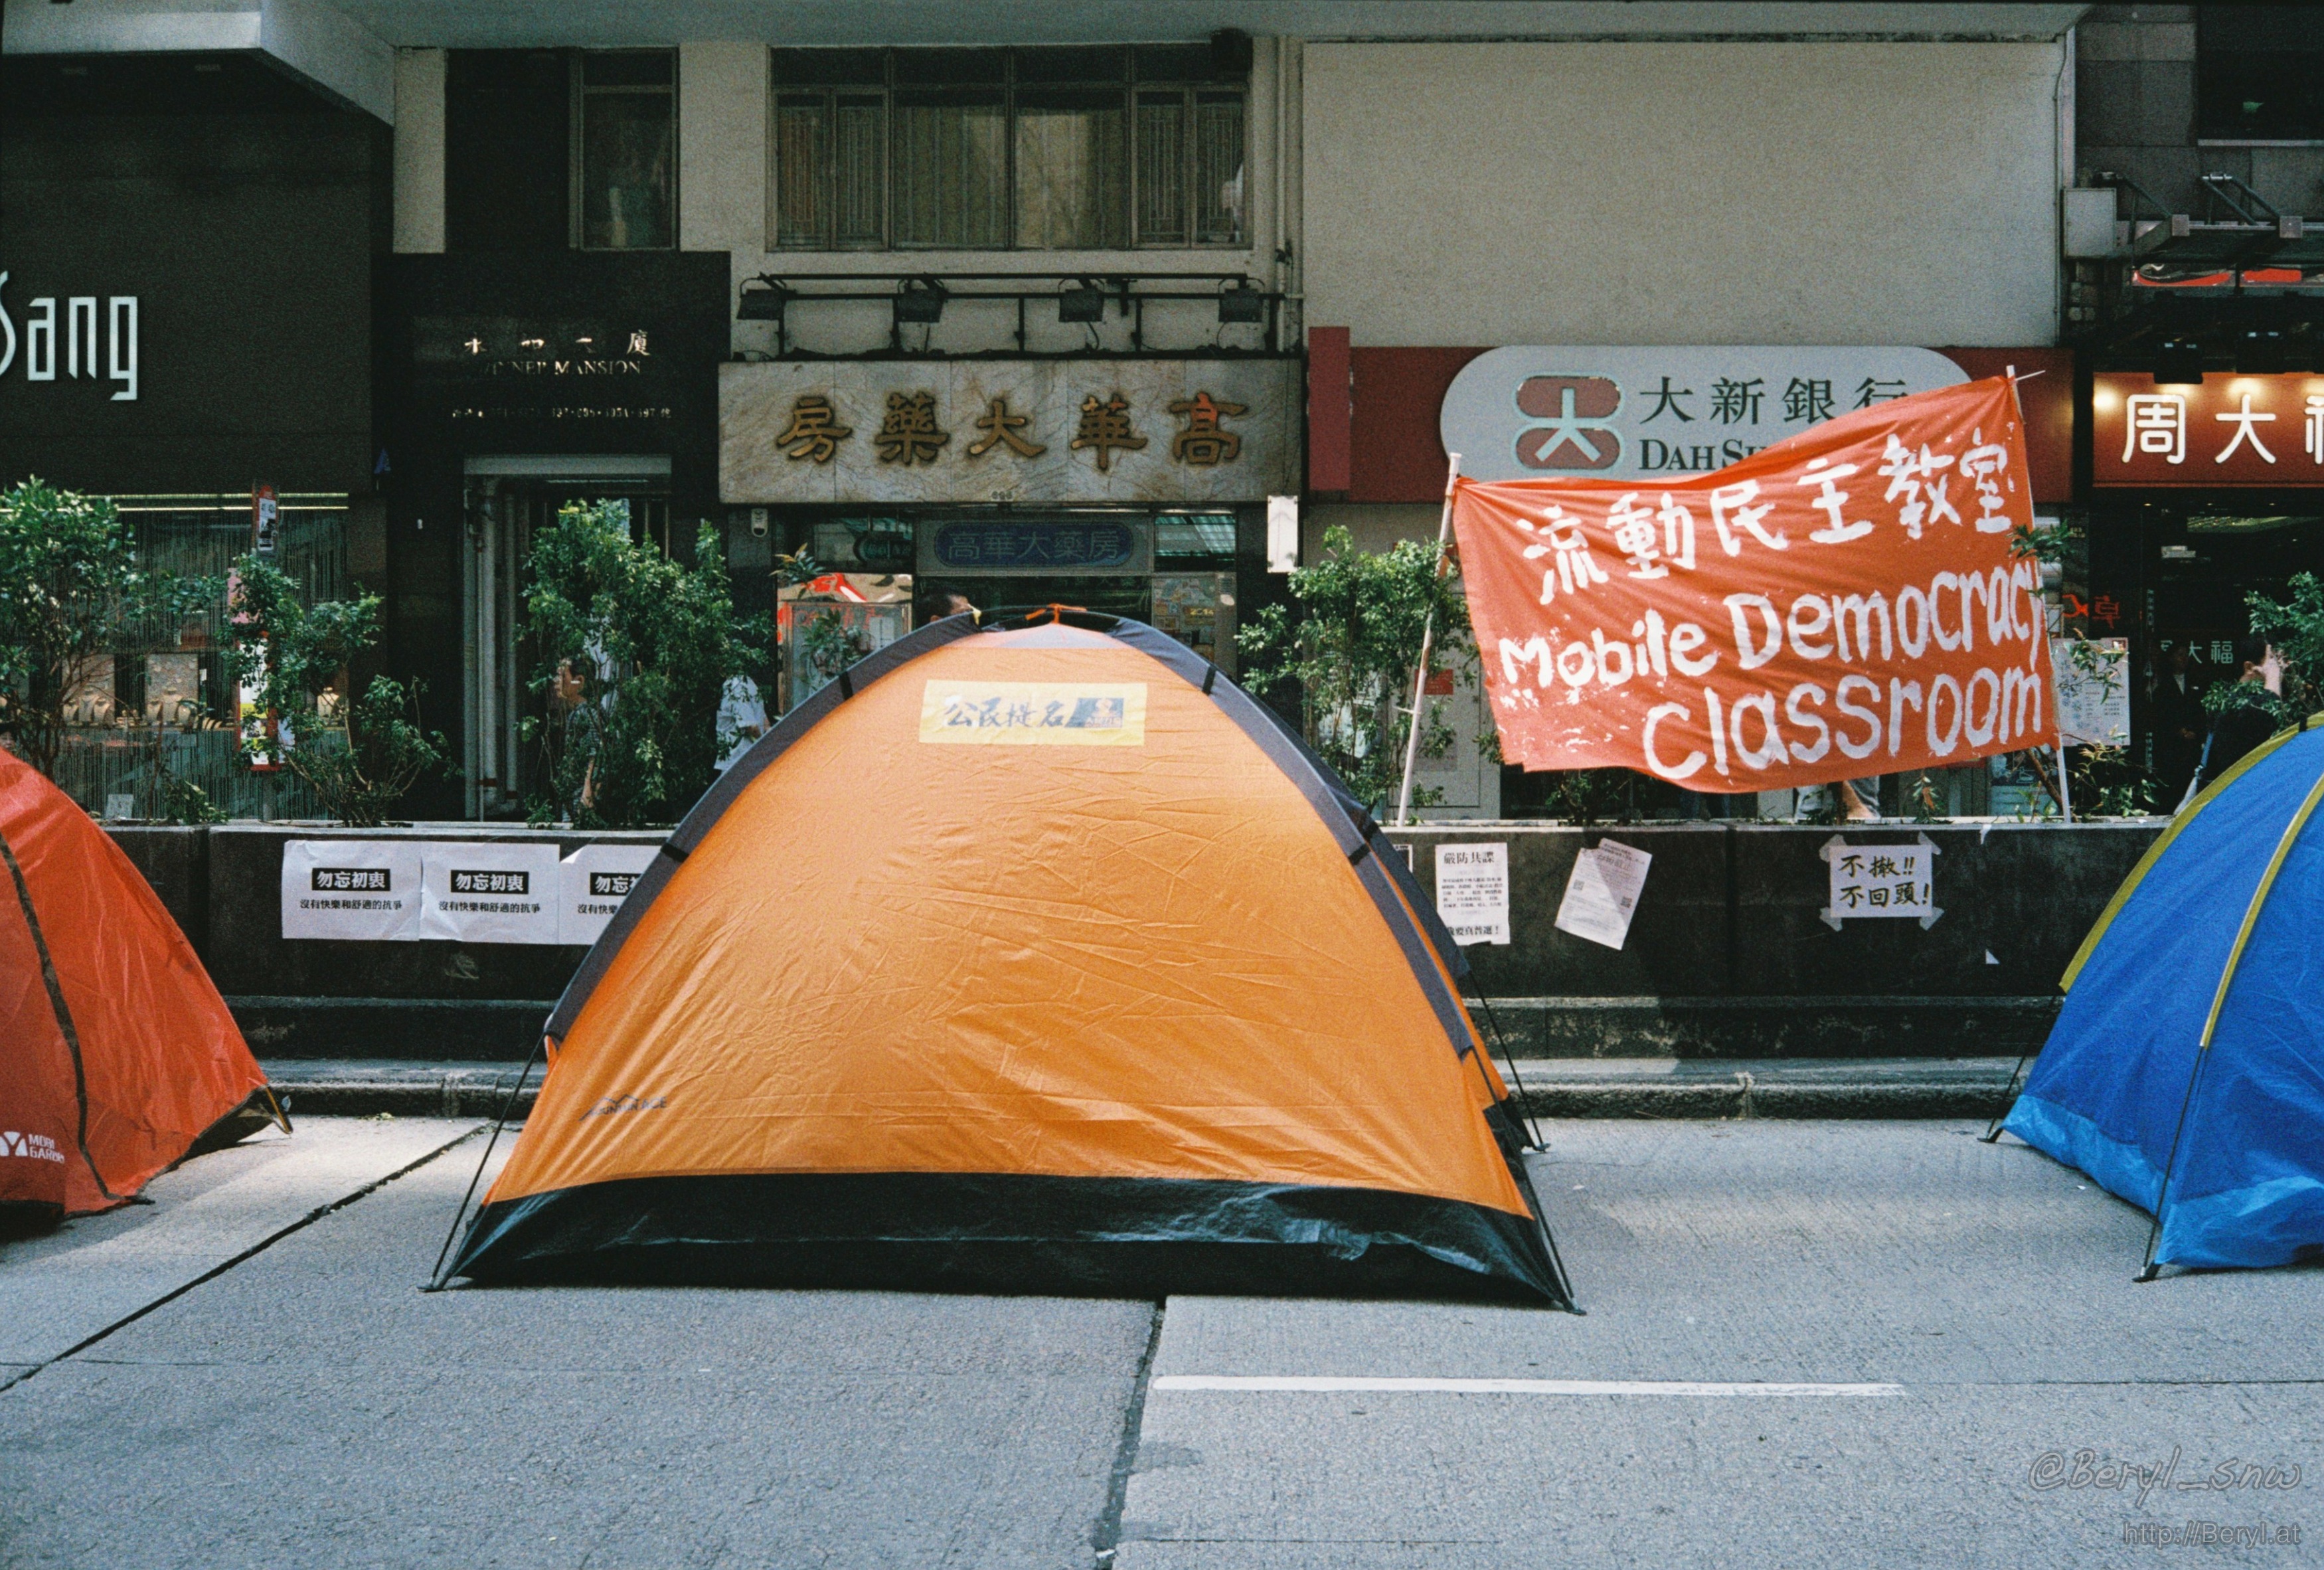
people, city, urban, film, fujifilm, color, tent, sunny, 2014, 50mm, hk, yashica, hongkong, documentary, xtra, xtra400, electro35, protest, journalism